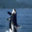
Label: whale